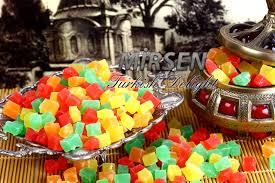
Yemek: lokum